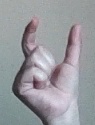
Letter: nun